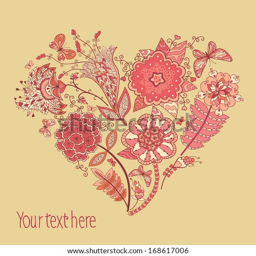
vector greeting card with abstract flowers and butterflies .